Estate houses in Scotland

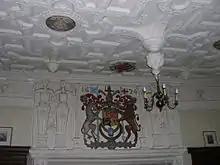
King James VI's arms and plasterwork in the great hall at Muchalls Castle

Scottish estate houses were increasingly adorned with paintings, including portraits, landscapes and later classical, genre and historical paintings. Thomas Warrender (fl. 1673–1713) made his living as a house decorator, working closely with architects, including William Adam. He may have trained James Norie (1684–1757), who with his sons James (1711–36) and Robert (d. 1766) also worked with the Adams, painting the houses of the peerage with Scottish landscapes that were pastiches of Italian and Dutch scenes. They tutored many artists and have been credited with the inception of the tradition of Scottish landscape painting that would come to fruition from the late eighteenth century. The painters Allan Ramsay (1713–84), Gavin Hamilton (1723–98), the brothers John (1744–68/9) and Alexander Runciman (1736–85), Jacob More (1740–93) and David Allan (1744–96), mostly began in the tradition of the Nories, but were artists of European significance, spending considerable portions of their careers outside Scotland. Henry Raeburn (1756–1823) was the most significant artist of the eighteenth century to pursue his entire career in Scotland, and from this point Scottish painters would be able to be professionals in their homeland, often supplying the nobility and lairds with works to fill the walls of their houses.